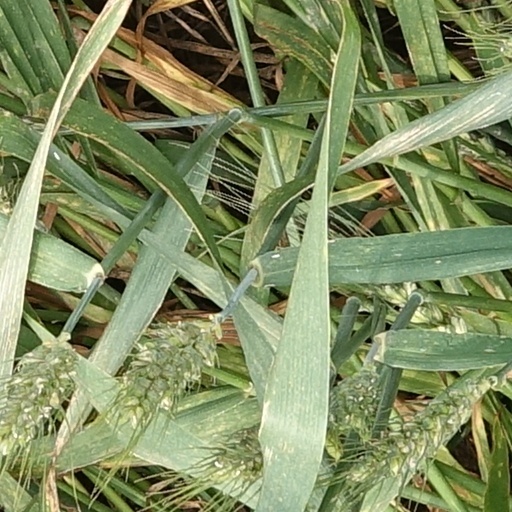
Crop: wheat